Vuia 1

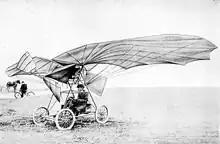
The Vuia 1 aircraft

Not being able to find an engine for his airplane, he visited Victor Tatin, then addressed automobile manufactures Clément-Bayard and Buchet, the latter of which provided the engine for the Santos-Dumont number 6 airship. Neither being able to help him with the engine, Vuia asked for help from Gheorghe Dobrin and together with other members of the Romanian community in Paris like Coriolan Brediceanu and , enough funds were gathered for the engine.